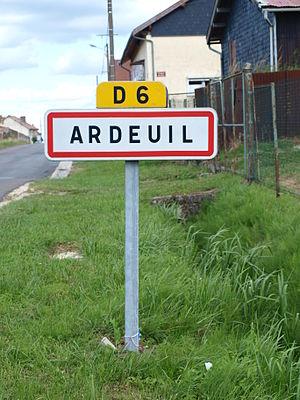
Ardeuil-et-Montfauxelles (Ardennes, France)